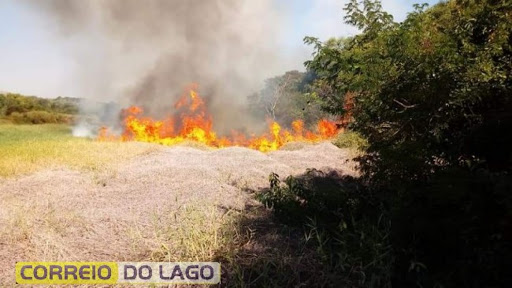
Fire: yes
Smoke: yes